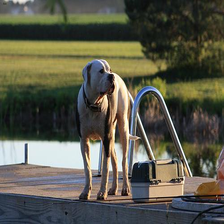
Species: dog
Breed: american bulldog